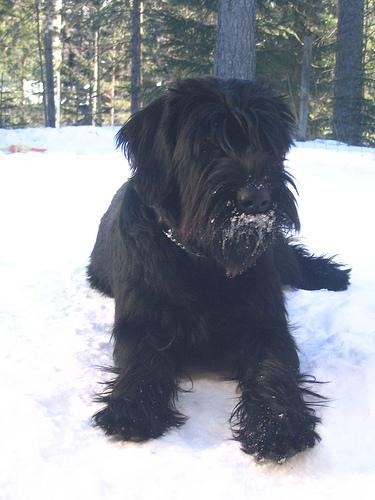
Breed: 232-n000089-giant_schnauzer